Earby

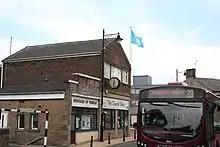
The Yorkshire flag flies at the Council offices in Earby on Yorkshire Day

From 1909 to 1974, Earby formed an urban district. Since 1974, Earby has been in the West Craven area of Pendle, has a town council and is part of the West "Craven Area Committee" on Pendle Borough Council.